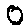
Label: 0